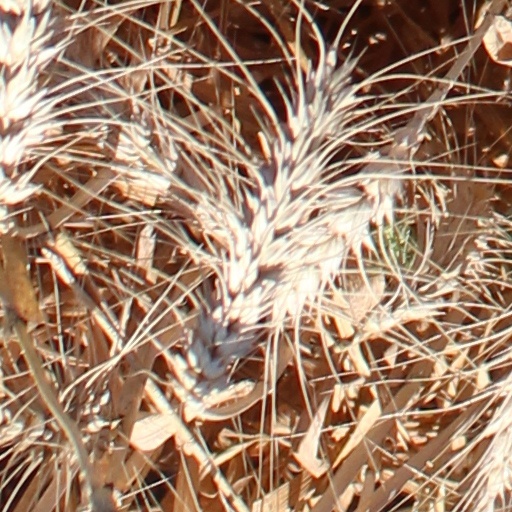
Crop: wheat